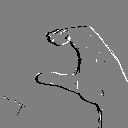
ASL letter: c